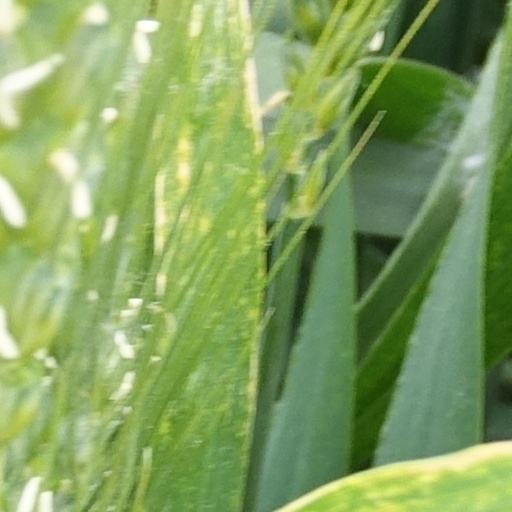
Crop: wheat